Highland games

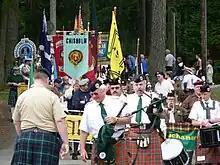
Assembling for the parade of clans at the 2005 Tacoma Highland Games

This event has two variations (usually considered two separate events) to it, depending on the weight of the implement. One using a light ( for men and for women) and the other a heavy ( for men, for masters men, and for women) weight. The weights are made of metal and have a handle attached either directly or by means of a chain. The implement is thrown using one hand only, but otherwise using any technique. Usually a spinning technique is employed. The longest throw wins.